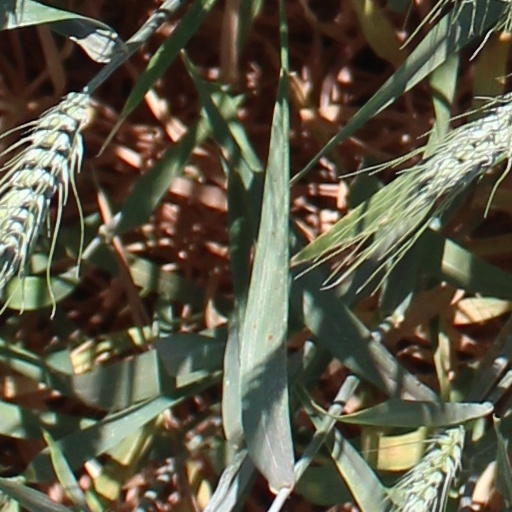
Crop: wheat